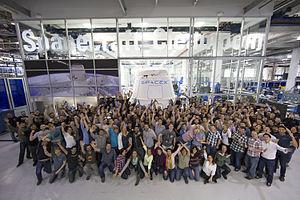
SpaceX, officiellement Space Exploration Technologies Corporation, est une entreprise américaine du domaine de l'astronautique et du vol spatial. Fondée le 6 mai 2002 par l'entrepreneur Elon Musk, il s'agit de l'un des deux prestataires privés à qui la National Aeronautics and Space Administration a confié un contrat de transport de fret vers la Station spatiale internationale dans le cadre du programme COTS. L'entreprise développe par ailleurs des projets d'exploration spatiale vers la Lune et Mars, et le programme Starlink d'accès à haut débit à Internet par satellites sur Terre.